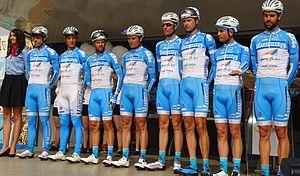
Reportage réalisé le jeudi 16 avril à l'occasion du départ et de l'arrivée du Grand Prix de Denain 2015 à Denain, Nord, Nord-Pas-de-Calais, France.